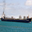
Label: ship